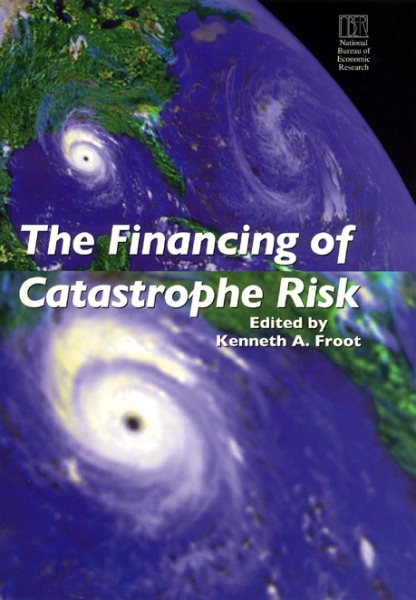
The Financing of Catastrophe Risk
Brand: University of Chicago Press
Author/Contributor(s): Froot, Kenneth A Publisher: University of Chicago Press Date: 07/01/1999 Binding: Hardcover Condition: NEW
Category: Business & Industrial > Finance & Insurance